Buckle

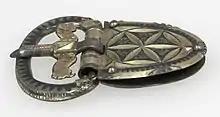
A buckle chape; this is the plate on the right. It connects the buckle to the (missing) strap.

Chapes or "caps" of various designs could be fitted to the bar to enable one strap end to be secured before fastening the other, adjustable end. This made buckles easily removable and interchangeable, leading to a significant advantage since buckles were expensive. Unfortunately, the teeth or spikes on the semi-circular chapes damaged the straps or belts, making frequent repairs of the material necessary. Buckles fitted with "T"-, anchor-, or spade-shaped chapes avoided this problem but needed a slotted end in the belt to accommodate them.